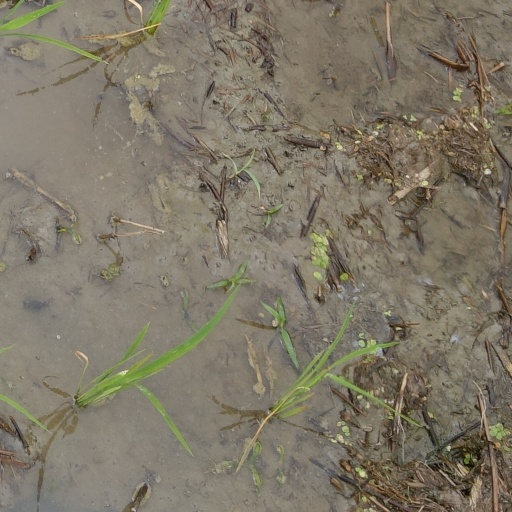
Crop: rice